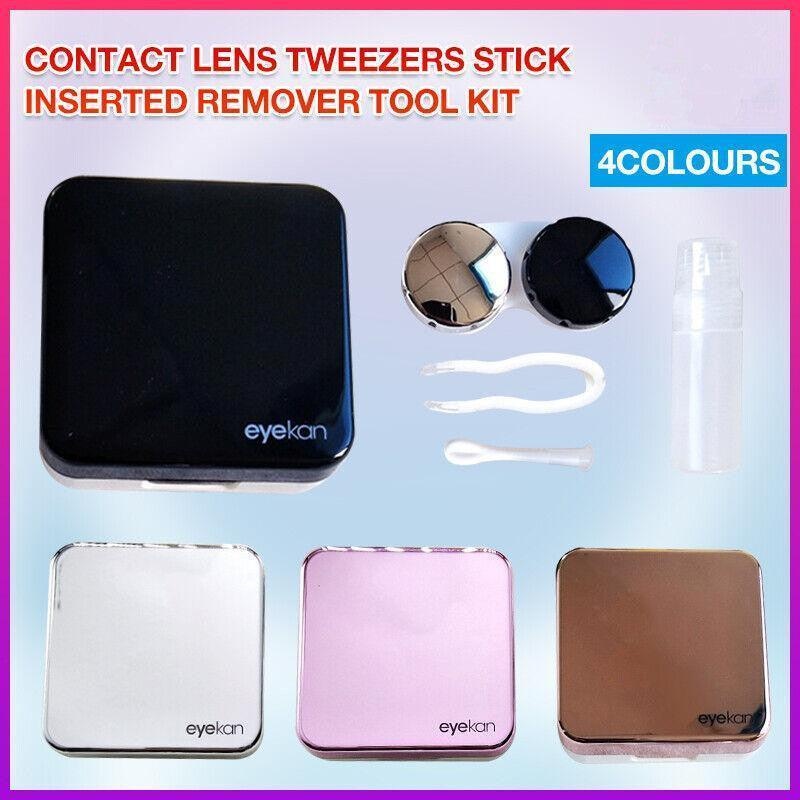
Contact Lens Tweezers Stick Inserted Remover Tool Kit Tip Storage Case Box Sets - Rose Gold
The Contact Lens Tweezers Stick Inserted Remover Tool Kit is the perfect solution for anyone who wears contact lenses. This tool kit comes with a set of tweezers that are designed to make it easy to insert and remove your contact lenses. The tips are precision-engineered to ensure that they grip your lenses firmly without causing any damage to the lens itself. The tool kit also includes a storage case box, so you can keep your lenses clean and protected when you are not using them. The case is compact and easy to carry, making it the perfect companion for people who are always on the go. With this tool kit, you no longer have to worry about having to use your fingers to manipulate your contact lenses. The tweezer stick provides a convenient and hygienic way to handle your lenses, making it an essential tool for anyone who wears contact lenses. Order your Contact Lens Tweezers Stick Inserted Remover Tool Kit today and experience the convenience and ease of use that it provides! Features: - Made of high quality material, very durable. - Small and easy to carry, keeping your contact lens clean and clear. - Suitable for use during traveling or outdoor activity. - Environmental friendly, non-toxic. Specification: Item Type: Contact Lens Box Material: Plastic Size: Approx.6.2x 6.2 x 2.3 CM Weight: Approx 45G Package Includes: 1 x Contact Lens Case NOTES Please?allow?a 1-3?cm?difference?due?to?manual?measurements. Please?note?that?slight?colour?differences?should?be?acceptable due?to?the?light?and?screen.
Brand: Awze
Category: Health & Beauty > Personal Care > Vision Care > Contact Lens Care > Contact Lens Care Kits